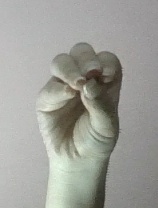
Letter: ha